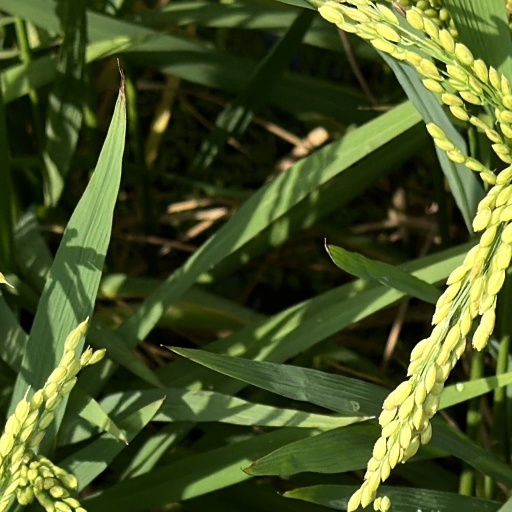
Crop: rice